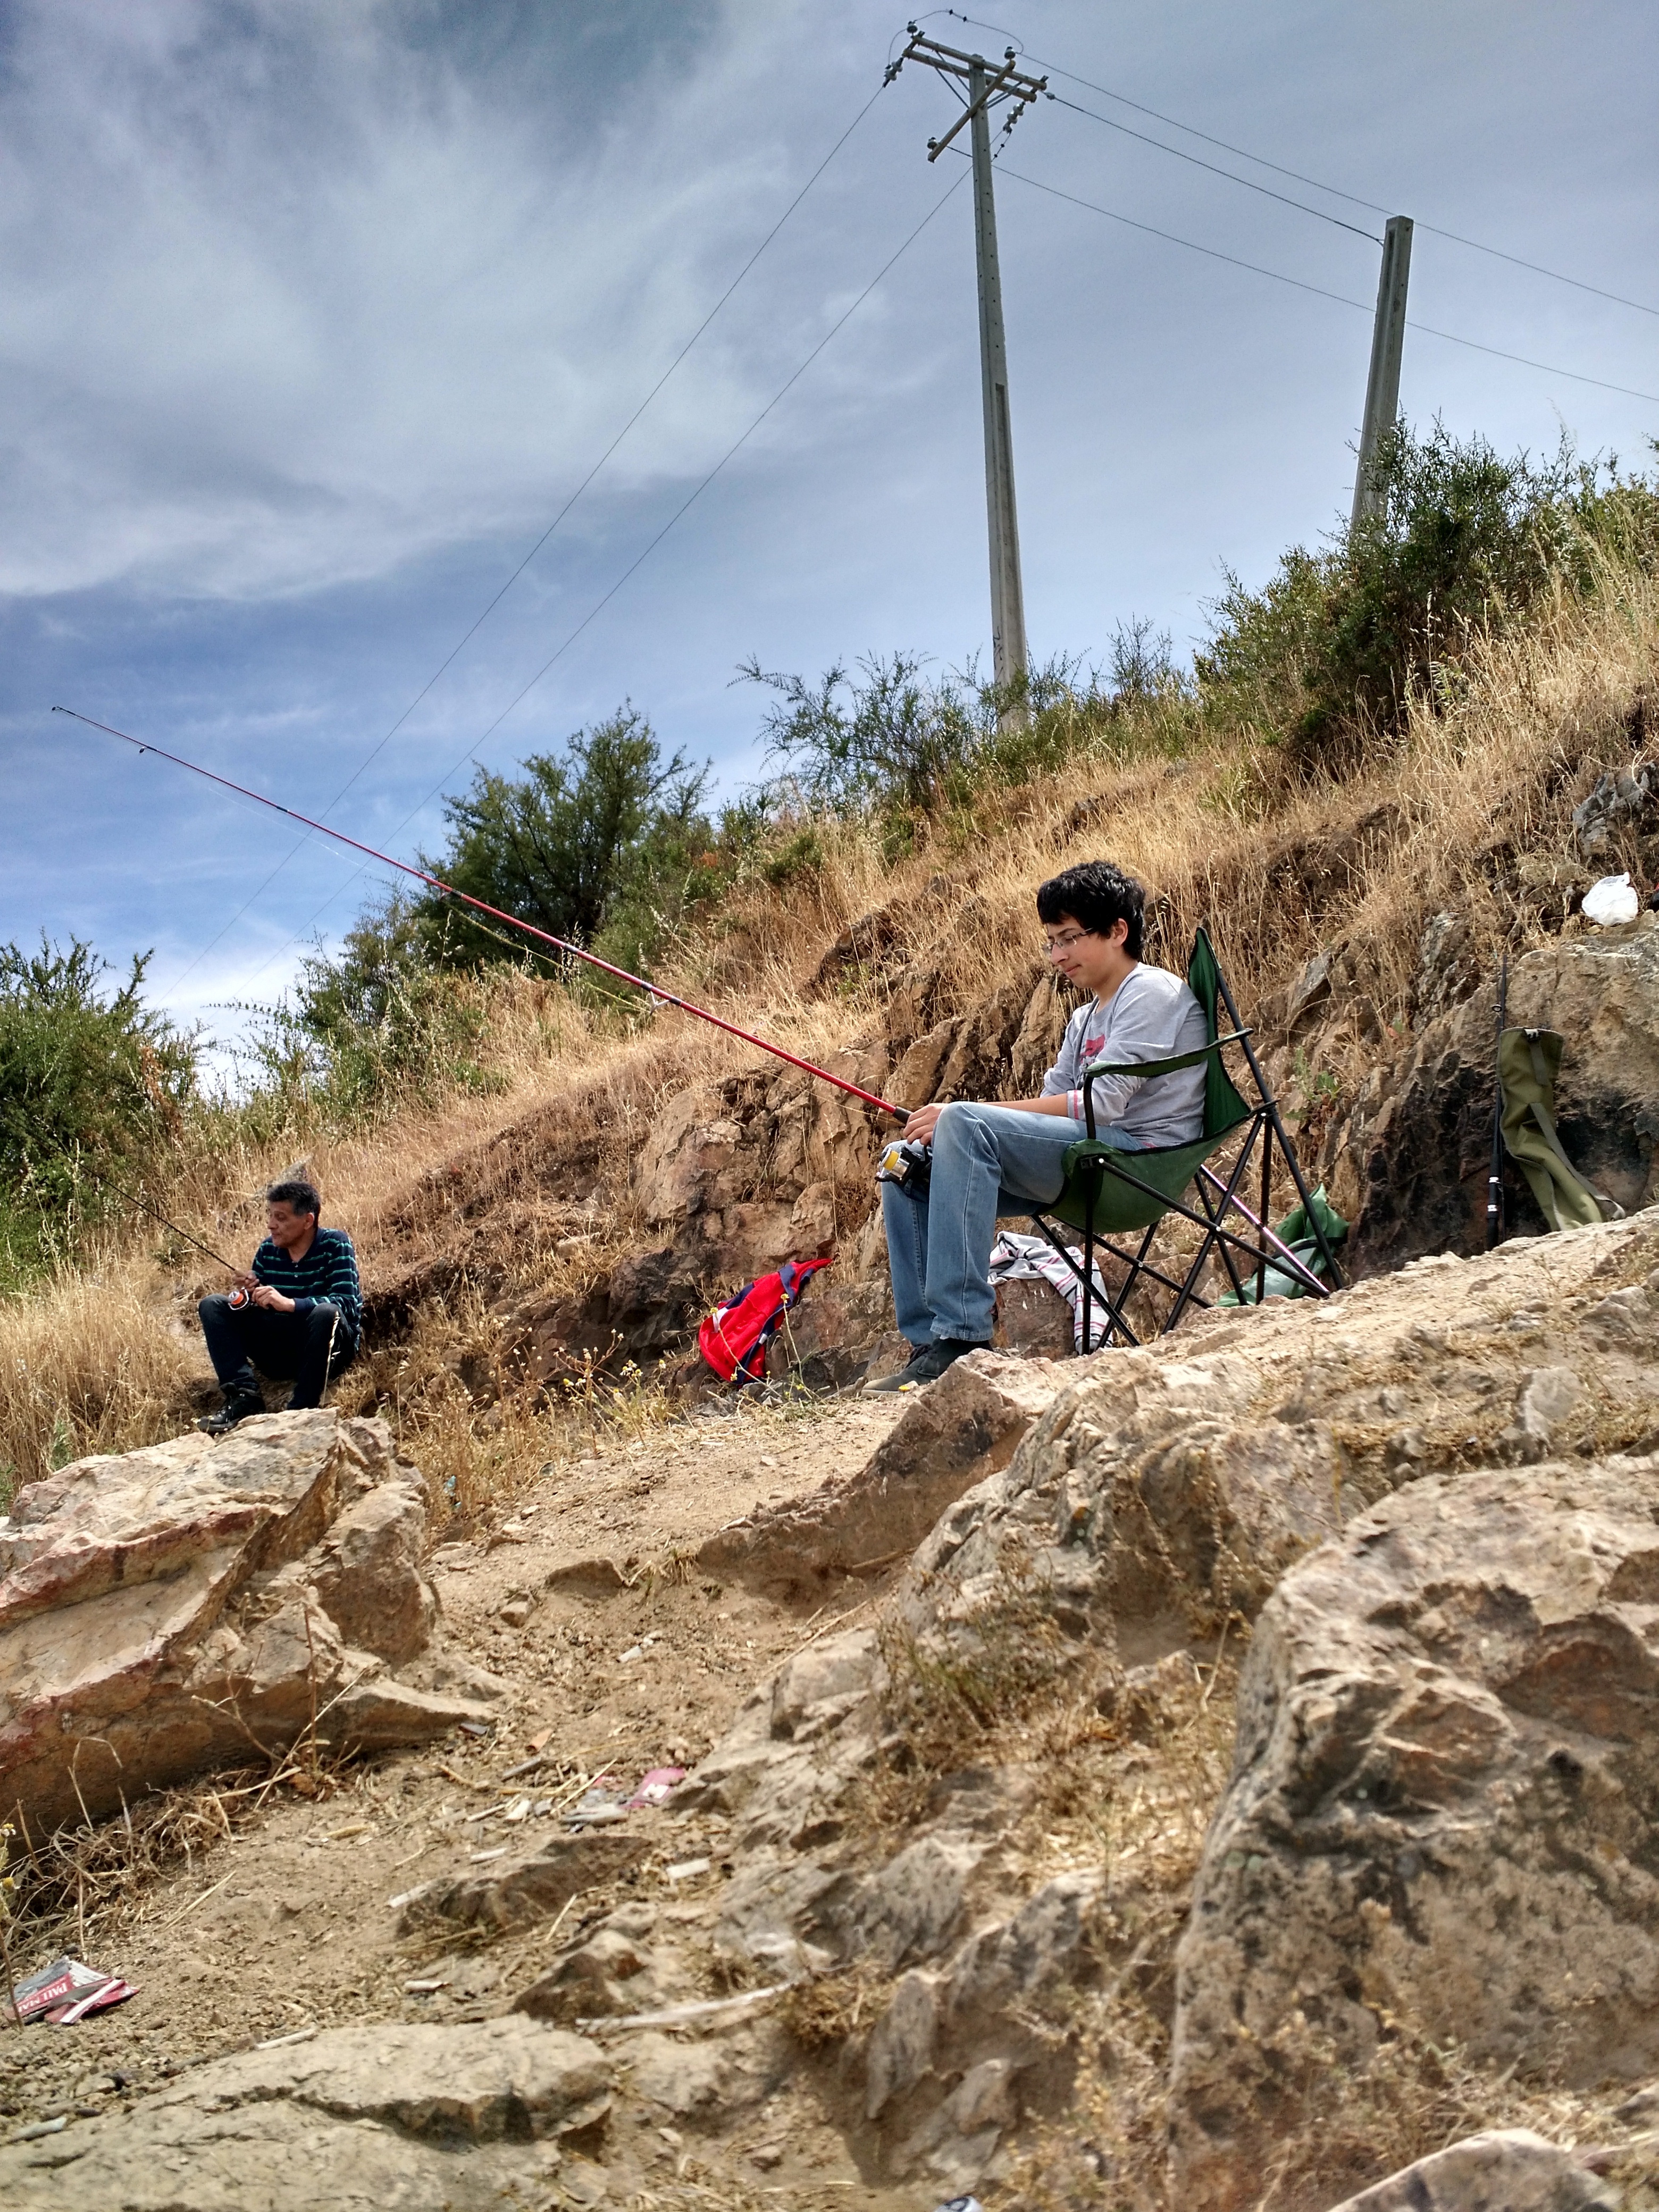
landscape, sky, trail, lake, soil, geology, geological phenomenon